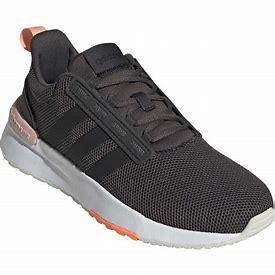
Brand: Adidas
Model: Racer TR21